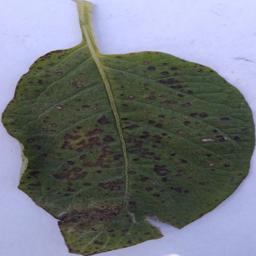
Etiqueta: Tizon_Temprano